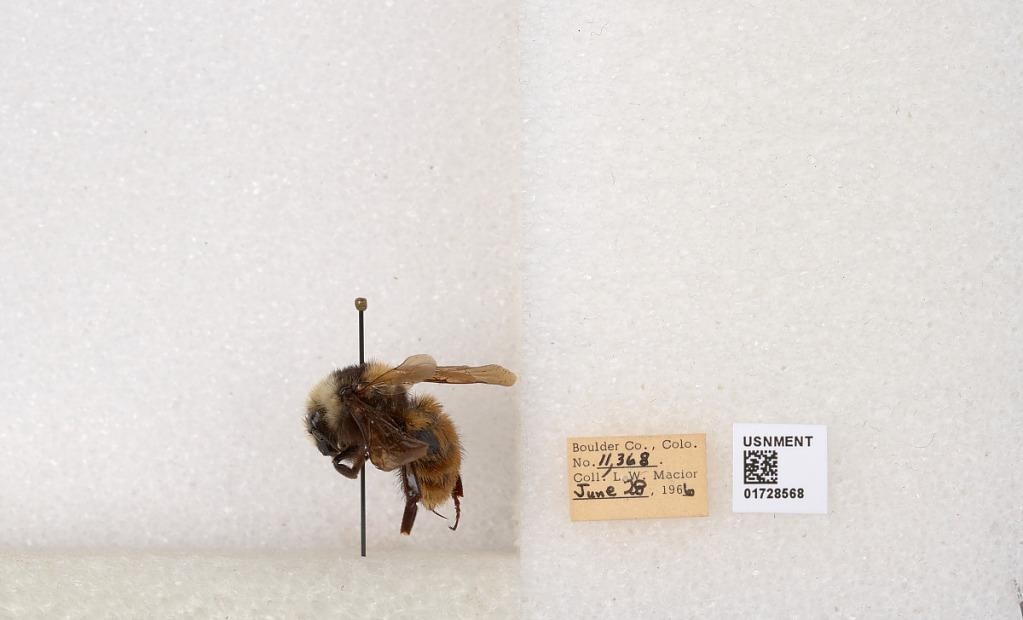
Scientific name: Bombus appositus Cresson
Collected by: L. Macior
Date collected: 1966-6-28
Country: United States
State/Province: Colorado
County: Boulder
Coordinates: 40.0925, -105.358